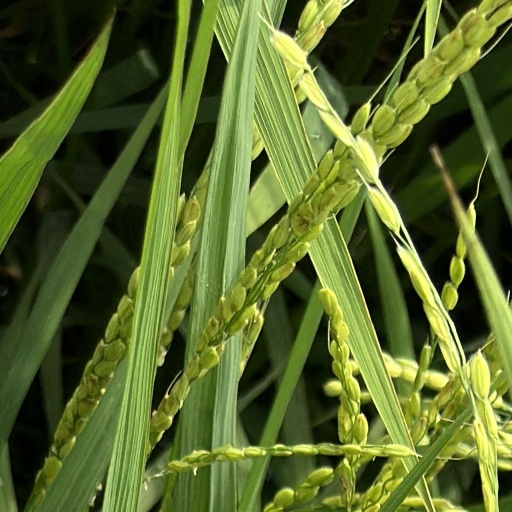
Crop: rice